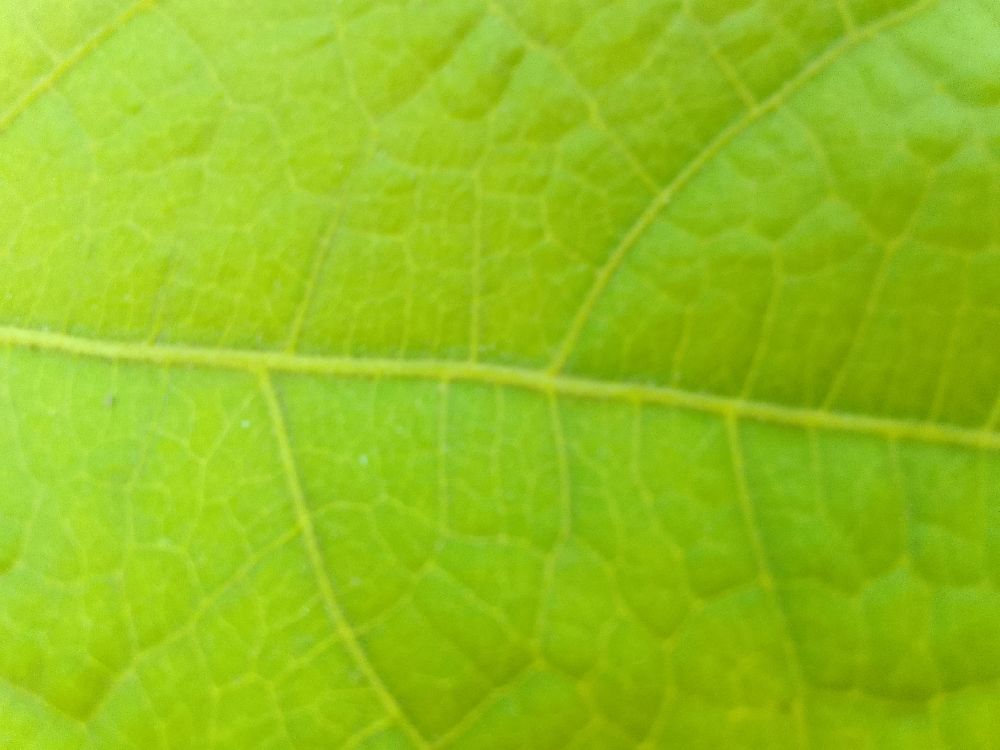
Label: healthy